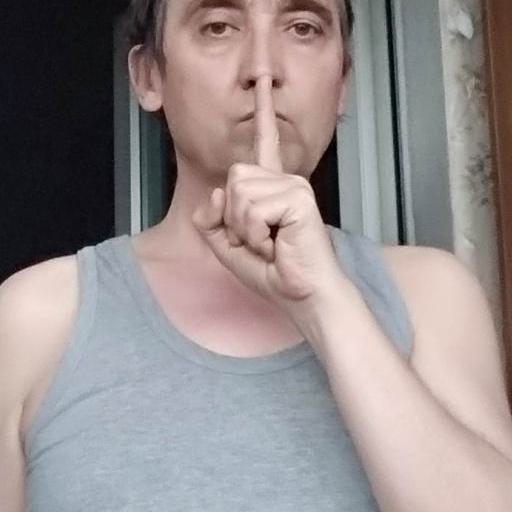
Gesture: mute